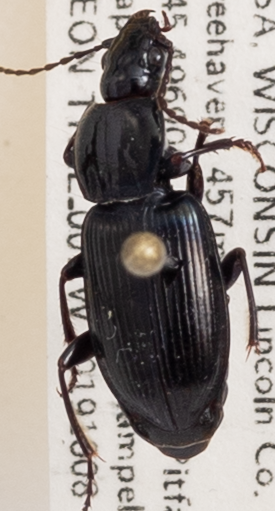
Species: Pterostichus mutus
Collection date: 2019-10-08
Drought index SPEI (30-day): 0.674
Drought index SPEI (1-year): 2.01
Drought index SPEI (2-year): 1.69